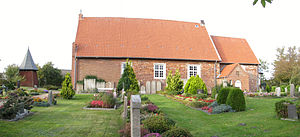
Bordelum
Bordelum er en landsby og kommune i det nordlige Tyskland under Kreis Nordfriesland i delstaten Slesvig-Holsten. Byen ligger nord for Bredsted på grænsen mellem marsk og gest.